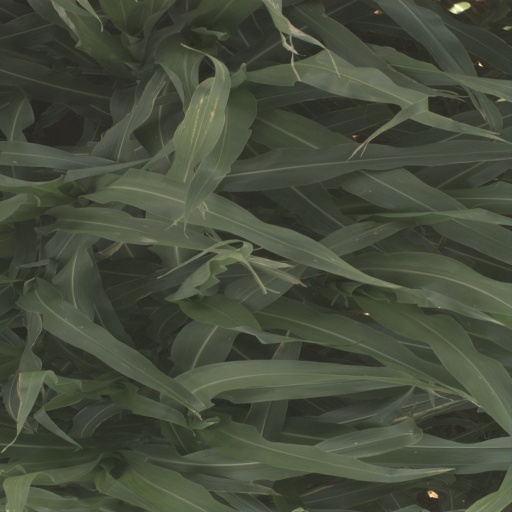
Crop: sorghum